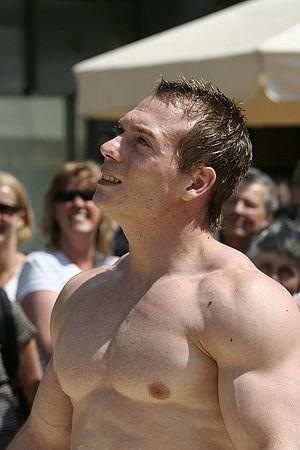
Lambertus Yuri van Gelder est un gymnaste néerlandais. Il a été champion du monde aux anneaux en 2005.